Miss Martian

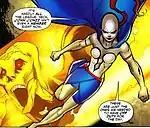
Miss Martian of the future, with an apparition of Martian Manhunter. Art by Alé Garza.

The "Titans Tomorrow" appear with Miss Martian as a member. She has a different look, having embraced her White Martian heritage. Having changed her name to Martian Manhunter, she is killed by her present-day counterpart. As a result of this encounter, the consciousness of her future self has taken refuge in Megan's own mind. An epilogue to the "Titans of Tomorrow: Today!" storyline depicts Miss Martian eight years in the future; she colludes with Lex Luthor and Tim Drake, the Robin of the time and with whom she is having an affair, to clone several deceased Titans, including Superboy and Kid Flash.